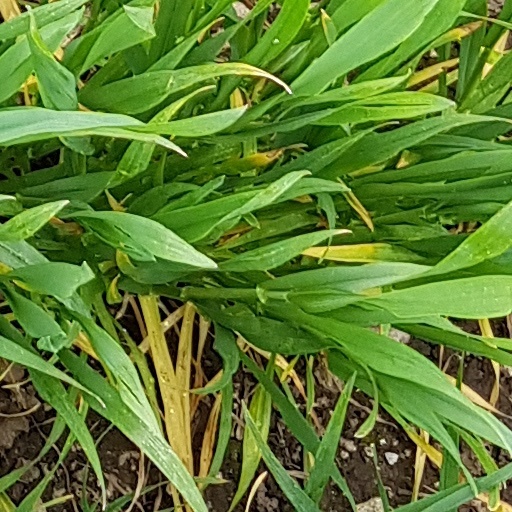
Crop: wheat